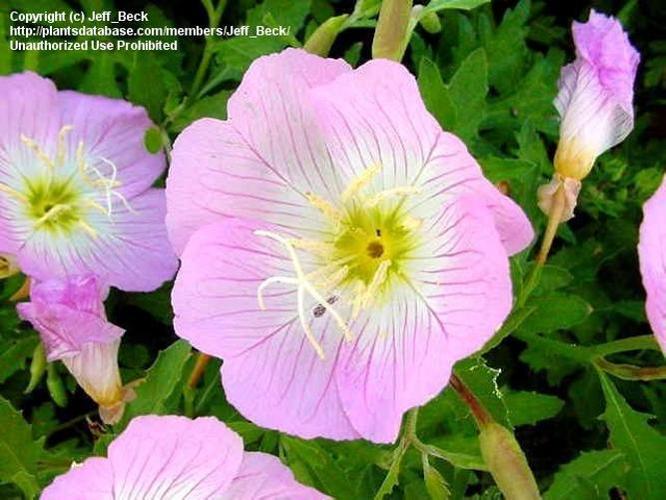
Label: pink primrose